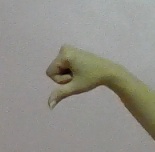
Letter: waw